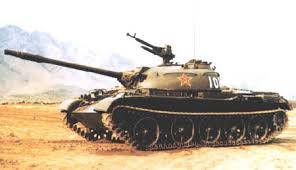
Label: T-62